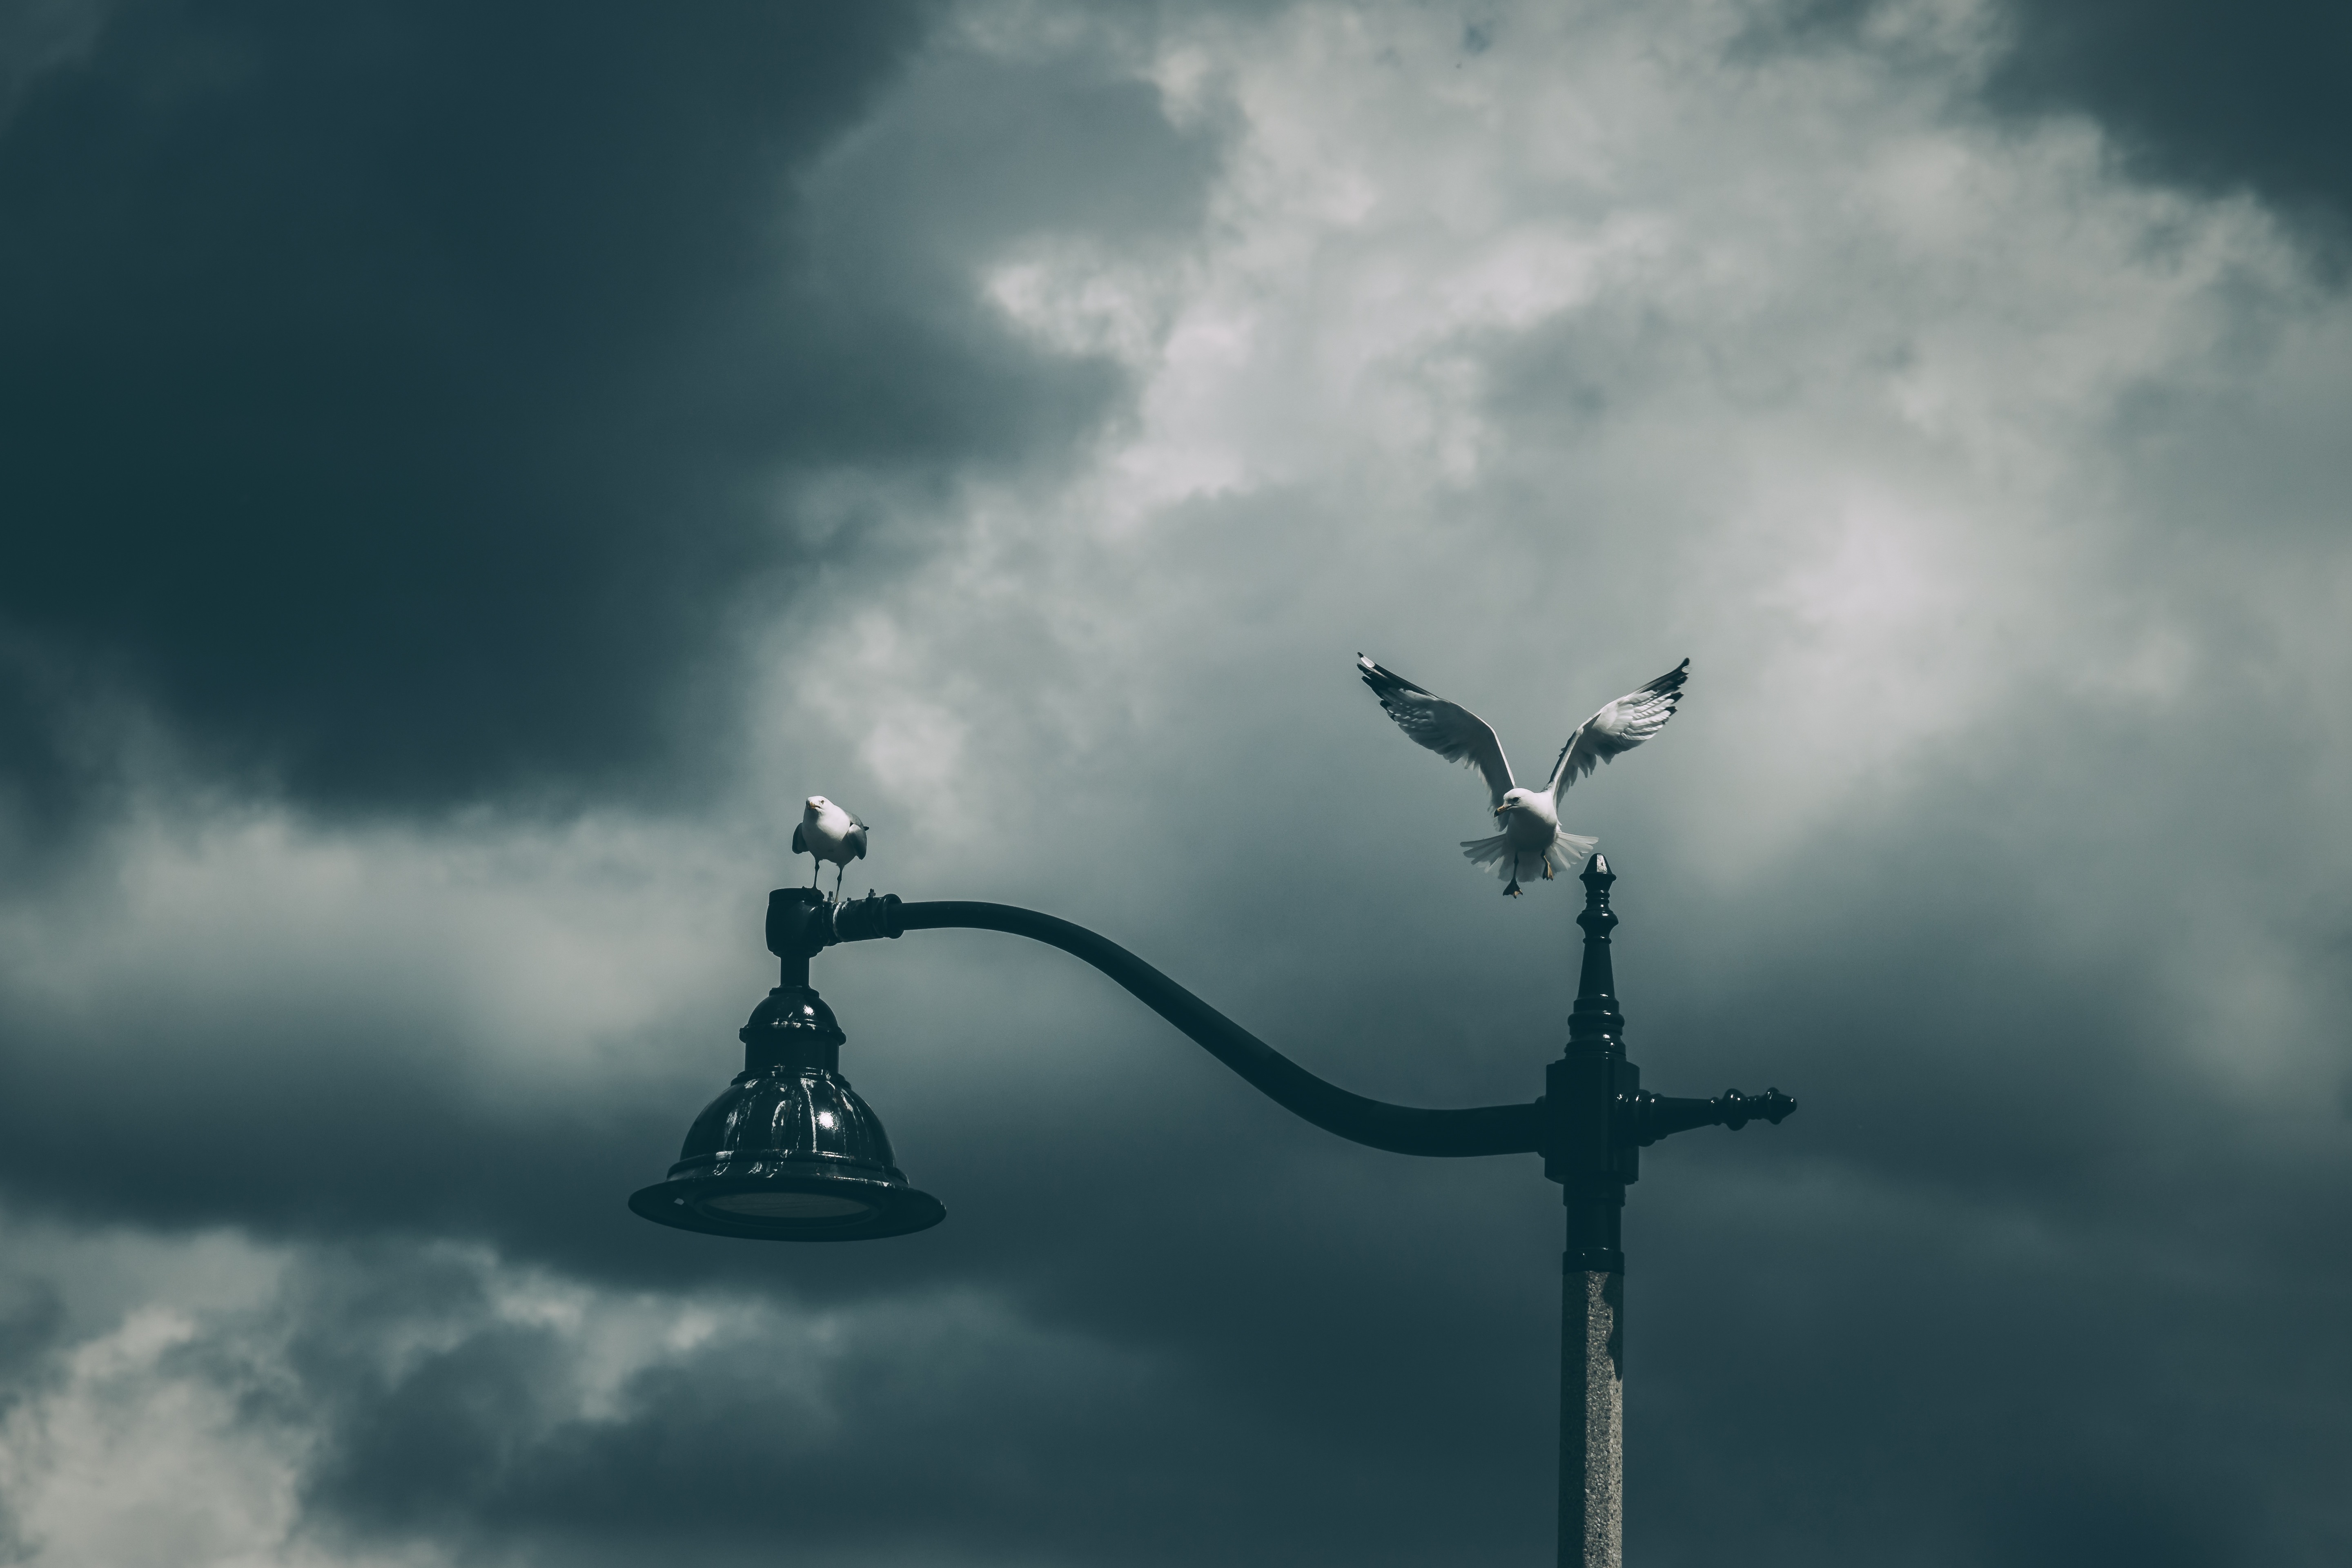
light, cloud, sky, morning, wind, reflection, weather, darkness, street light, meteorological phenomenon, atmospheric phenomenon, atmosphere of earth